Roman walls of Verona

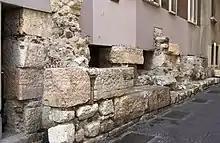
Remains of the Theodoric walls in Vicolo del Guasto

A major monumentalization intervention invested the city of Verona in the first half of the first century, involving most of the city's public spaces and buildings: in this context, the two main city gates, Porta Borsari and Porta Leoni, were renovated by leaning against the previous republican brick structure a new stone prospectus, of great scenographic impact.